Dartford Heath

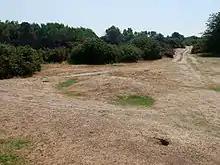
A ring ditch and tumulus on Dartford Heath, probably prehistoric in origin

Prehistoric barrows, and Stone Age and Bronze Age artefacts have been discovered on Dartford Heath in some abundance.